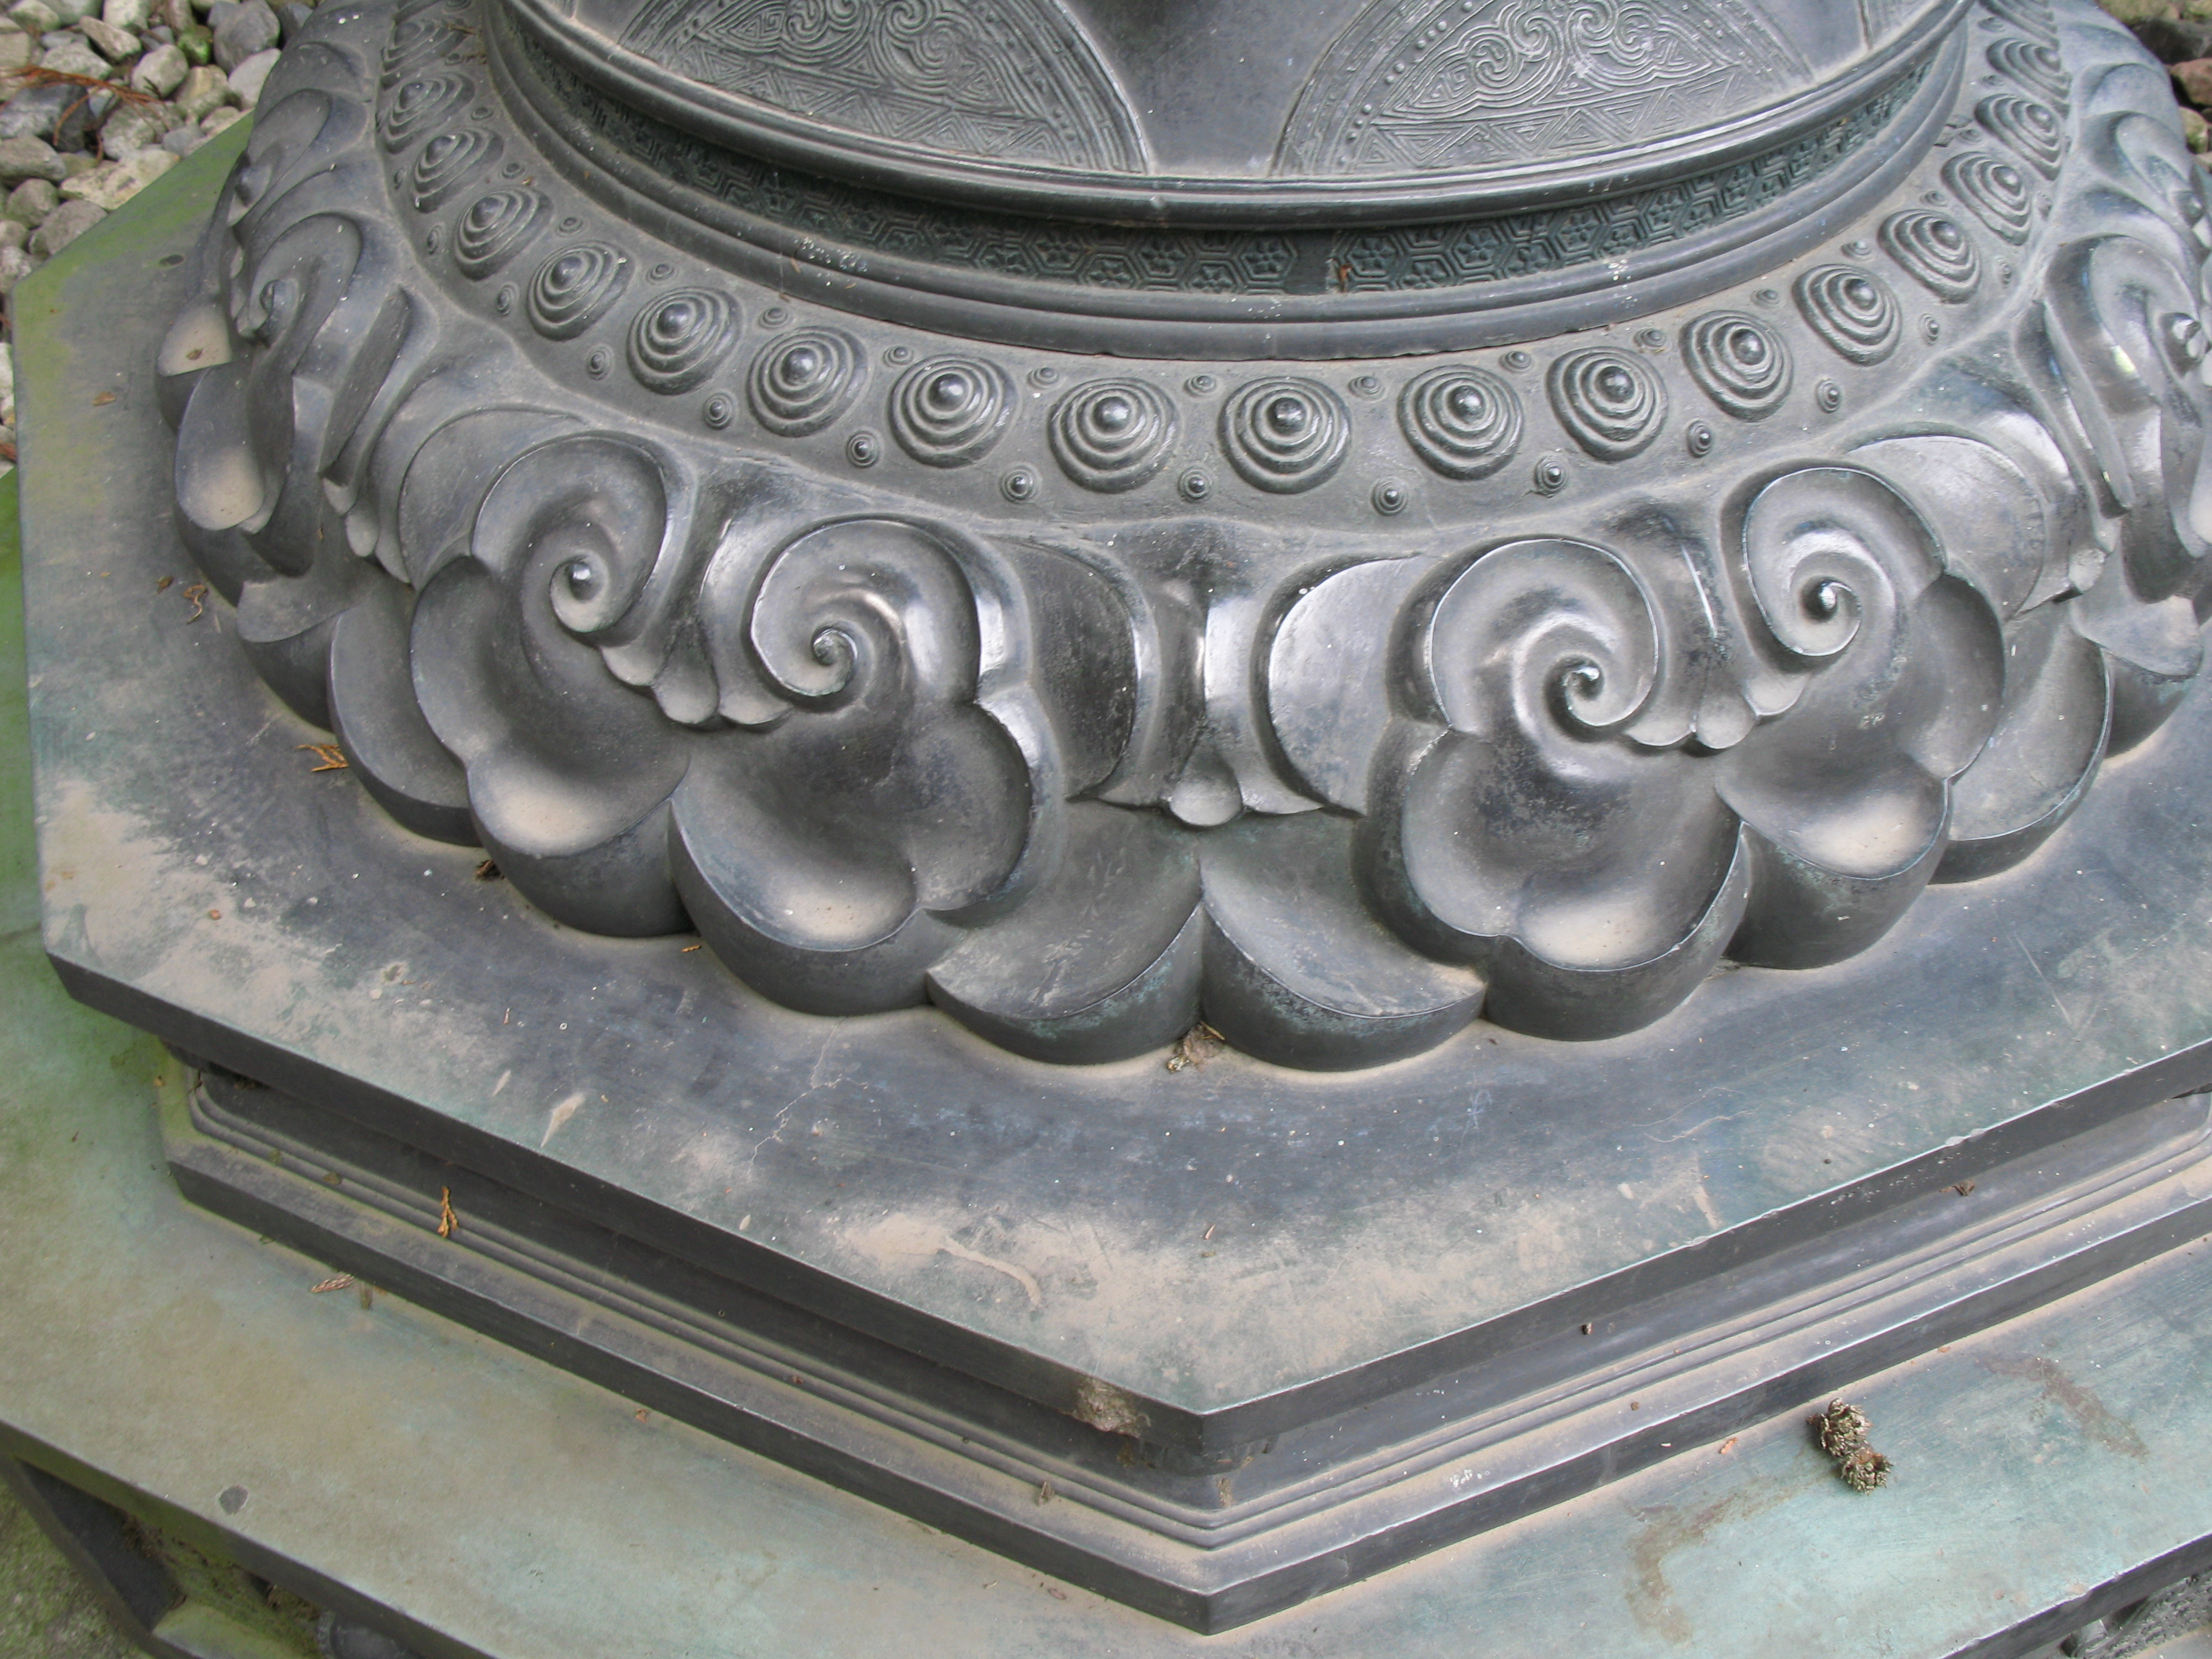
architecture, monument, high, metal, material, sculpture, art, temple, shrine, nikko, hires, heritage, unesco, carving, relief, water feature, hi, res, powershotg7, toushogu, canong7 world, stone carving